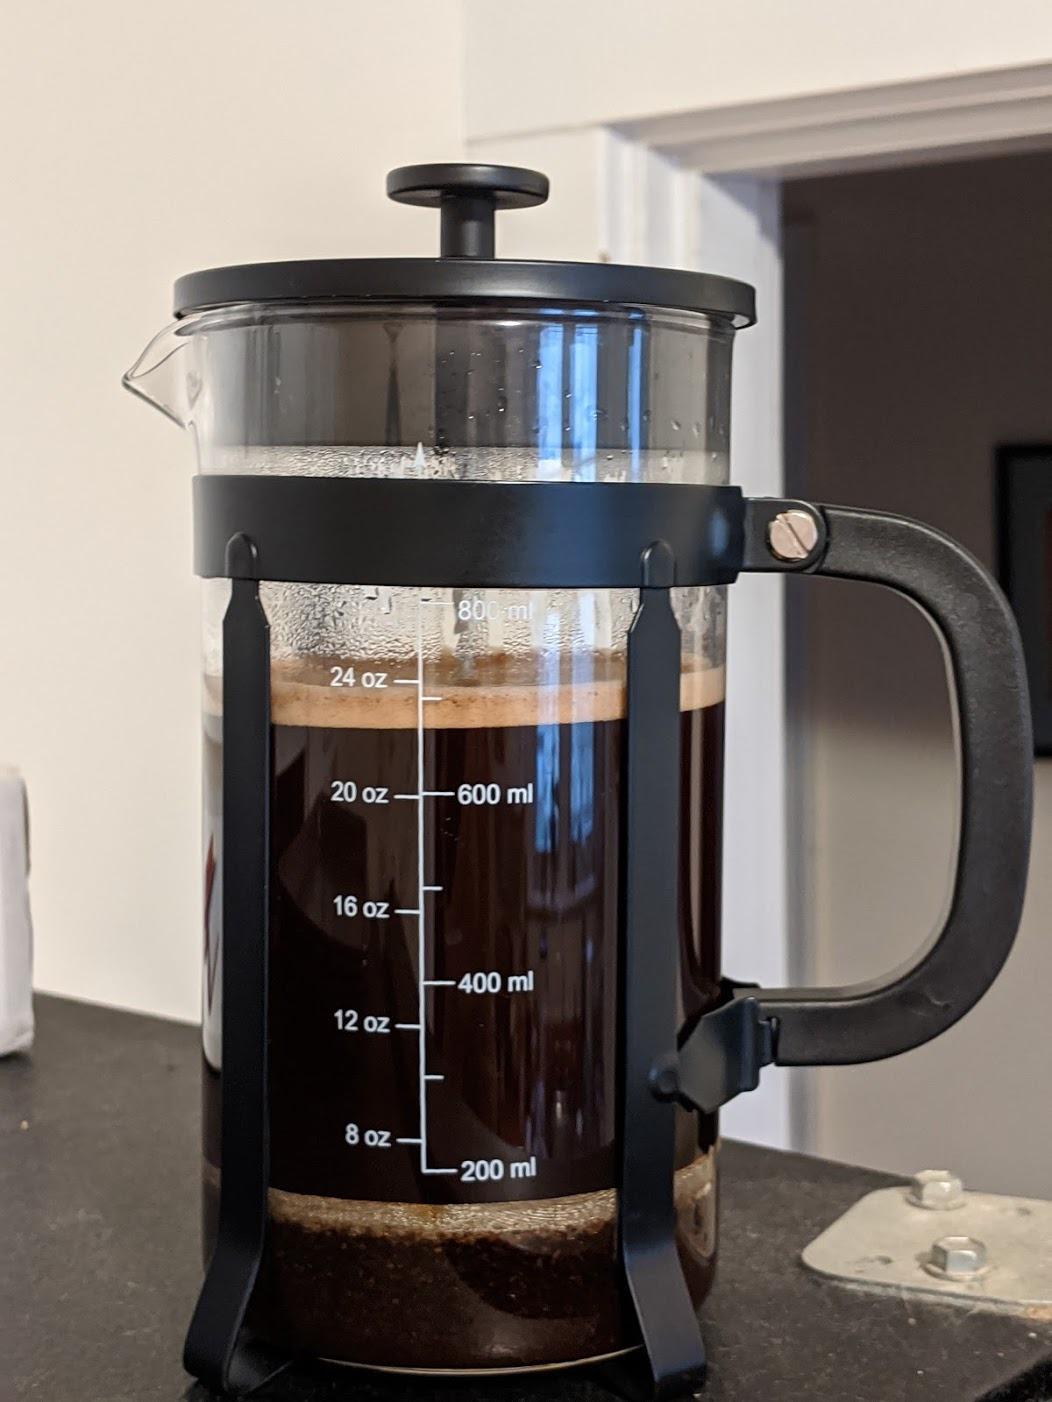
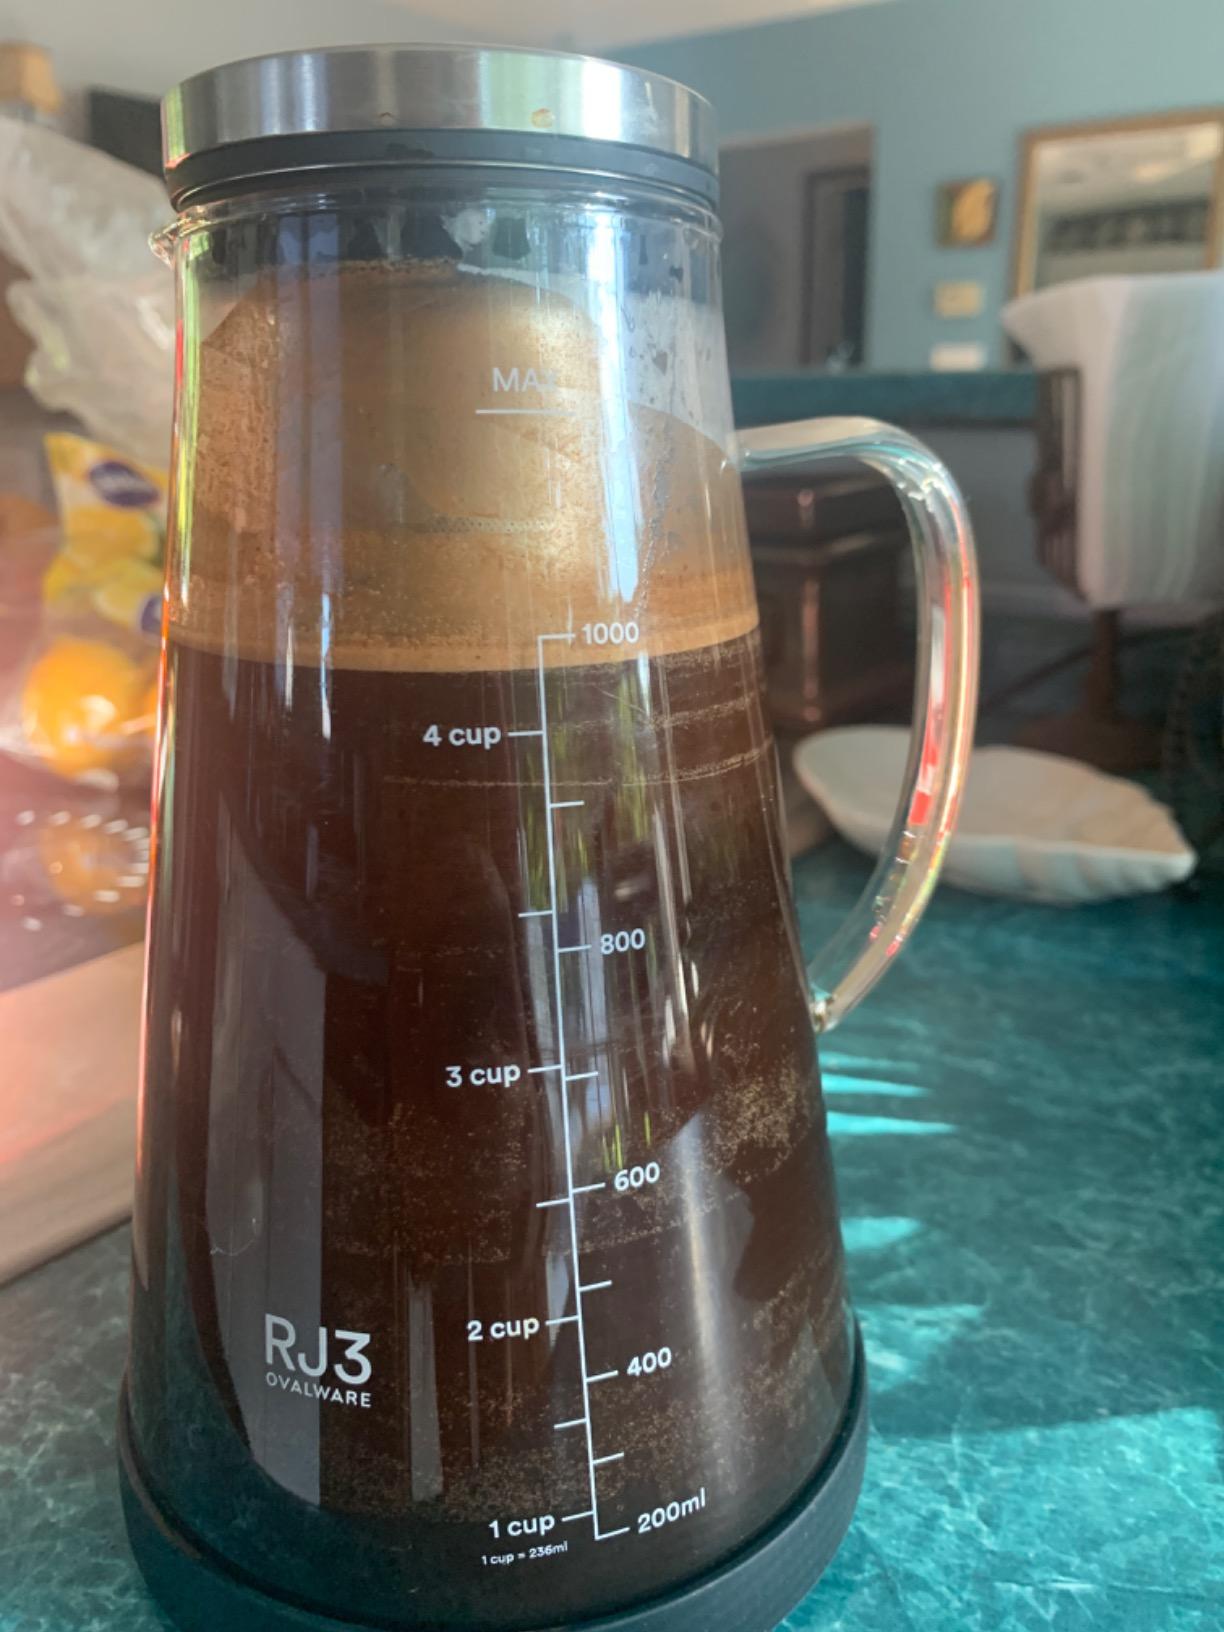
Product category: items_tea
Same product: no